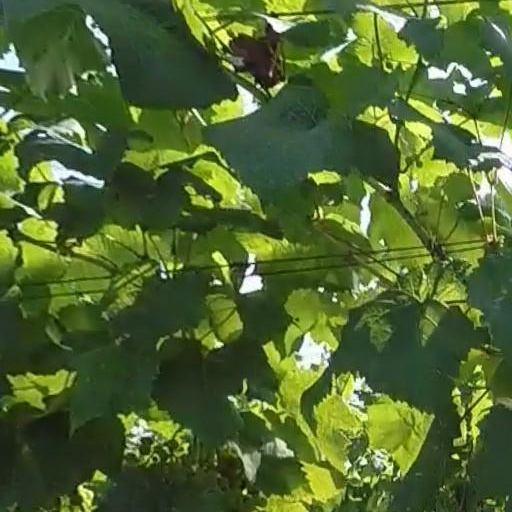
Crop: grape